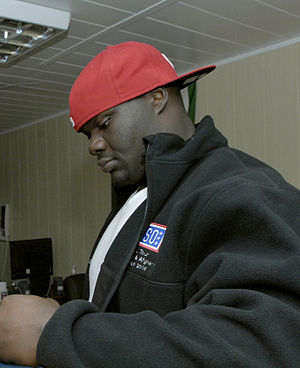
Tommie Harris
Tommie Harris, Jr. er en tidligere amerikansk football-spiller, der spillede som defensive lineman for NFL-holdene Chicago Bears og San Diego Chargers. Hans karriere strakte sig fra 2004-2011, og med Bears var han i 2007 med til at nå Super Bowl XLI, der dog blev tabt til Indianapolis Colts.